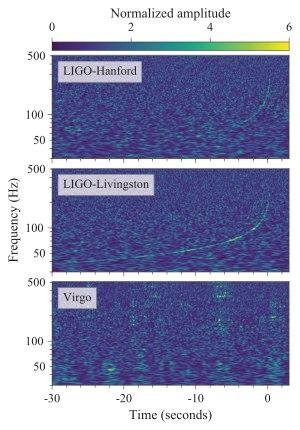
La fusion de deux étoiles à neutrons a été détectée le 17 août 2017 au sein de la galaxie NGC 4993, tant sous forme d'ondes gravitationnelles que sous forme lumineuse.